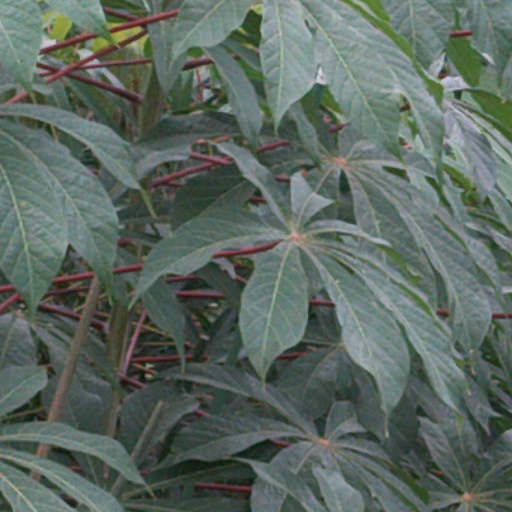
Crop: cassava